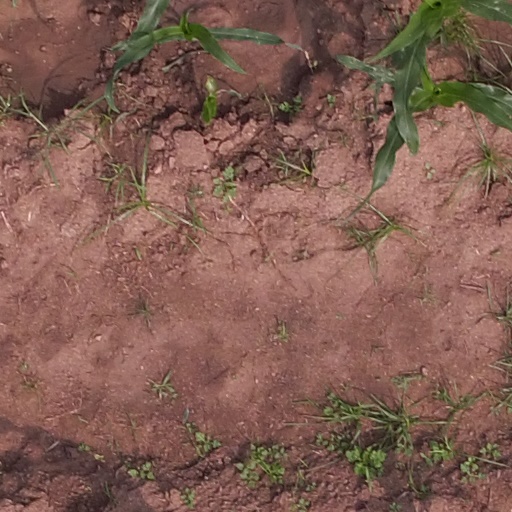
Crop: maize; corn